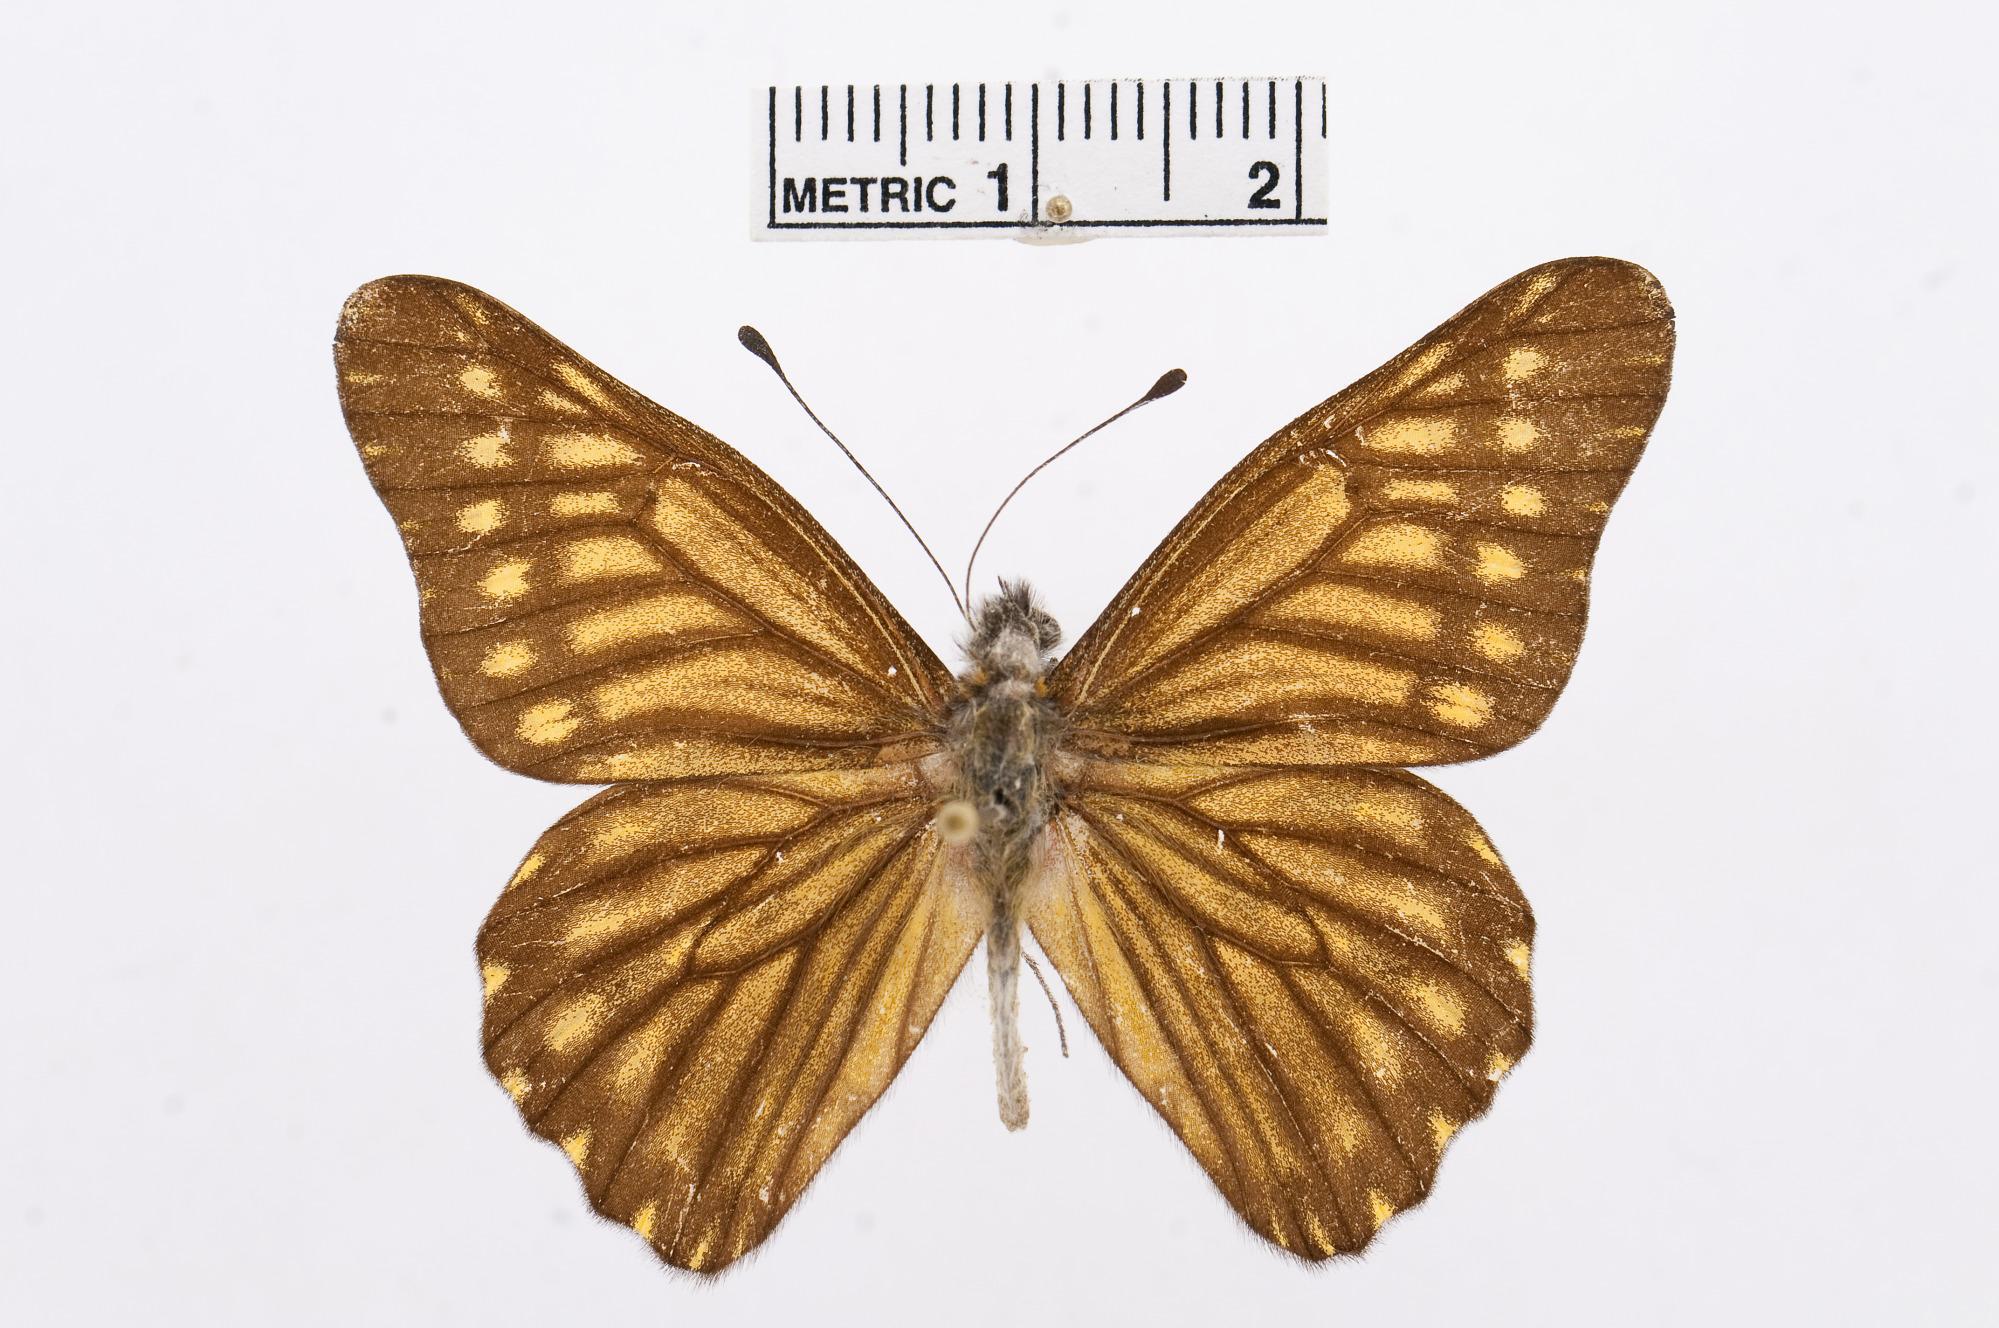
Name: Catasticta radiata
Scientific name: Catasticta radiata
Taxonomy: Animalia, Arthropoda, Hexapoda, Insecta, Lepidoptera, Pieridae, Pierinae